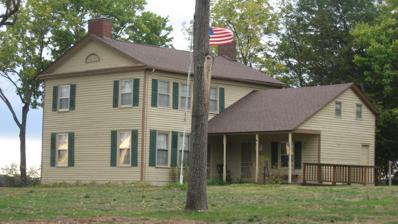
Building: Alexis Phelps House
Country: United States of America
Year built: 1833
Historic house in Illinois, United States United States historic place Alexis Phelps House U.S. National Register of Historic Places Rear and southern side Show map of Illinois Show map of the United States Location On Mississippi River, Oquawka, Illinois Coordinates 40°56′20.5″N 90°57′19.5″W / 40.939028°N 90.955417°W / 40.939028; -90.955417 Area Less than 1 acre (0.40 ha) Built c. 1833 ( 1833 ) Built by Alexis Phelps NRHP reference No. 82002537 Added to NRHP April 28, 1982 The Alexis Phelps House is a historic home located on the Mississippi River at Oquawka in Henderson County , Illinois , United States. The New England–style house was built in 1832-1833 by Alexis Phelps, a fur trader and one of the first settlers of the region. Phelps, who was born in Palmyra , New York, settled on a piece of land known as Yellow Banks, which his brother Stephen had purchased in 1828. Alexis and Stephen Phelps founded Oquawka, which they named for the Native American name for Yellow Banks, in 1836. Stephen A. Douglas , who frequently presided over the Henderson County Circuit Court , stayed in the house during his visits to Oquawka. The house was also rumored to be a stop on the Underground Railroad . The house was added to the National Register of Historic Places on April 28, 1982. The Henderson County Historical Society rehabilitated the house in the 1980s, saving it from demolition. The historical society now leases the house for events. References